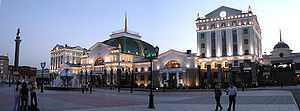
Krasnojarsk / Økonomi / Trafik
Krasnojarsk jernbanestation
Krasnojarsk er en by i Krasnojarsk kraj i Den Russiske Føderation ved floden Jenisej. Med sine 1.083.865 indbyggere er byen den tredjestørste by i Sibirien, og administrativt center i krajen. Krasnojarsk blev grundlagt i 1628.